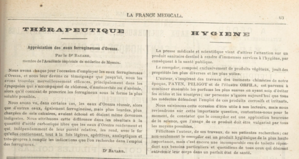
1er article présentant Cosmydor
Cosmydor est une marque française de cosmétiques, née en 1877 près de Paris, qui proposait des eaux de toilettes, dentifrice, poudres, crèmes et savons. Elle fut notamment promue par une affiche très connue de Jules Chéret, réalisée en 1891, qui continue d'être considérée comme l'une des plus belles affiches de l'histoire de la publicité.